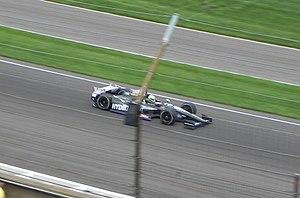
Antoine Rizkallah Kanaan Filho dit Tony Kanaan est un pilote automobile brésilien d'origine libanaise. Il dispute depuis 2003 le championnat IndyCar Series, qu'il a remporté en 2004.